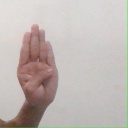
अक्षर: ब